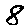
Label: 8